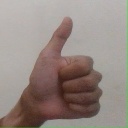
अक्षर: थ